Holy Cross Crusaders men's ice hockey

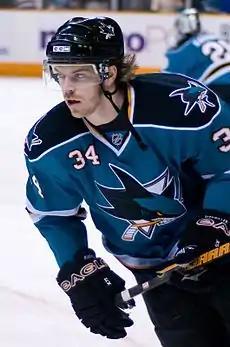
Patrick Rissmiller

Similar to their start with the MAAC, Holy Cross produced a great season, winning 22 games, and were able to win their first conference title. They then swept through the Atlantic Hockey playoffs and captured their second tournament championship, though this time they received a berth into the NCAA tournament for the first time.